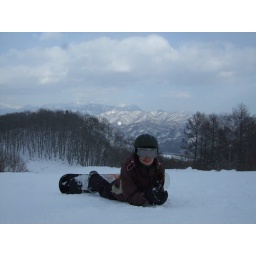
Almost blue birds on our first day, or at least enough to see the beautiful view over the Japanese Alpes.